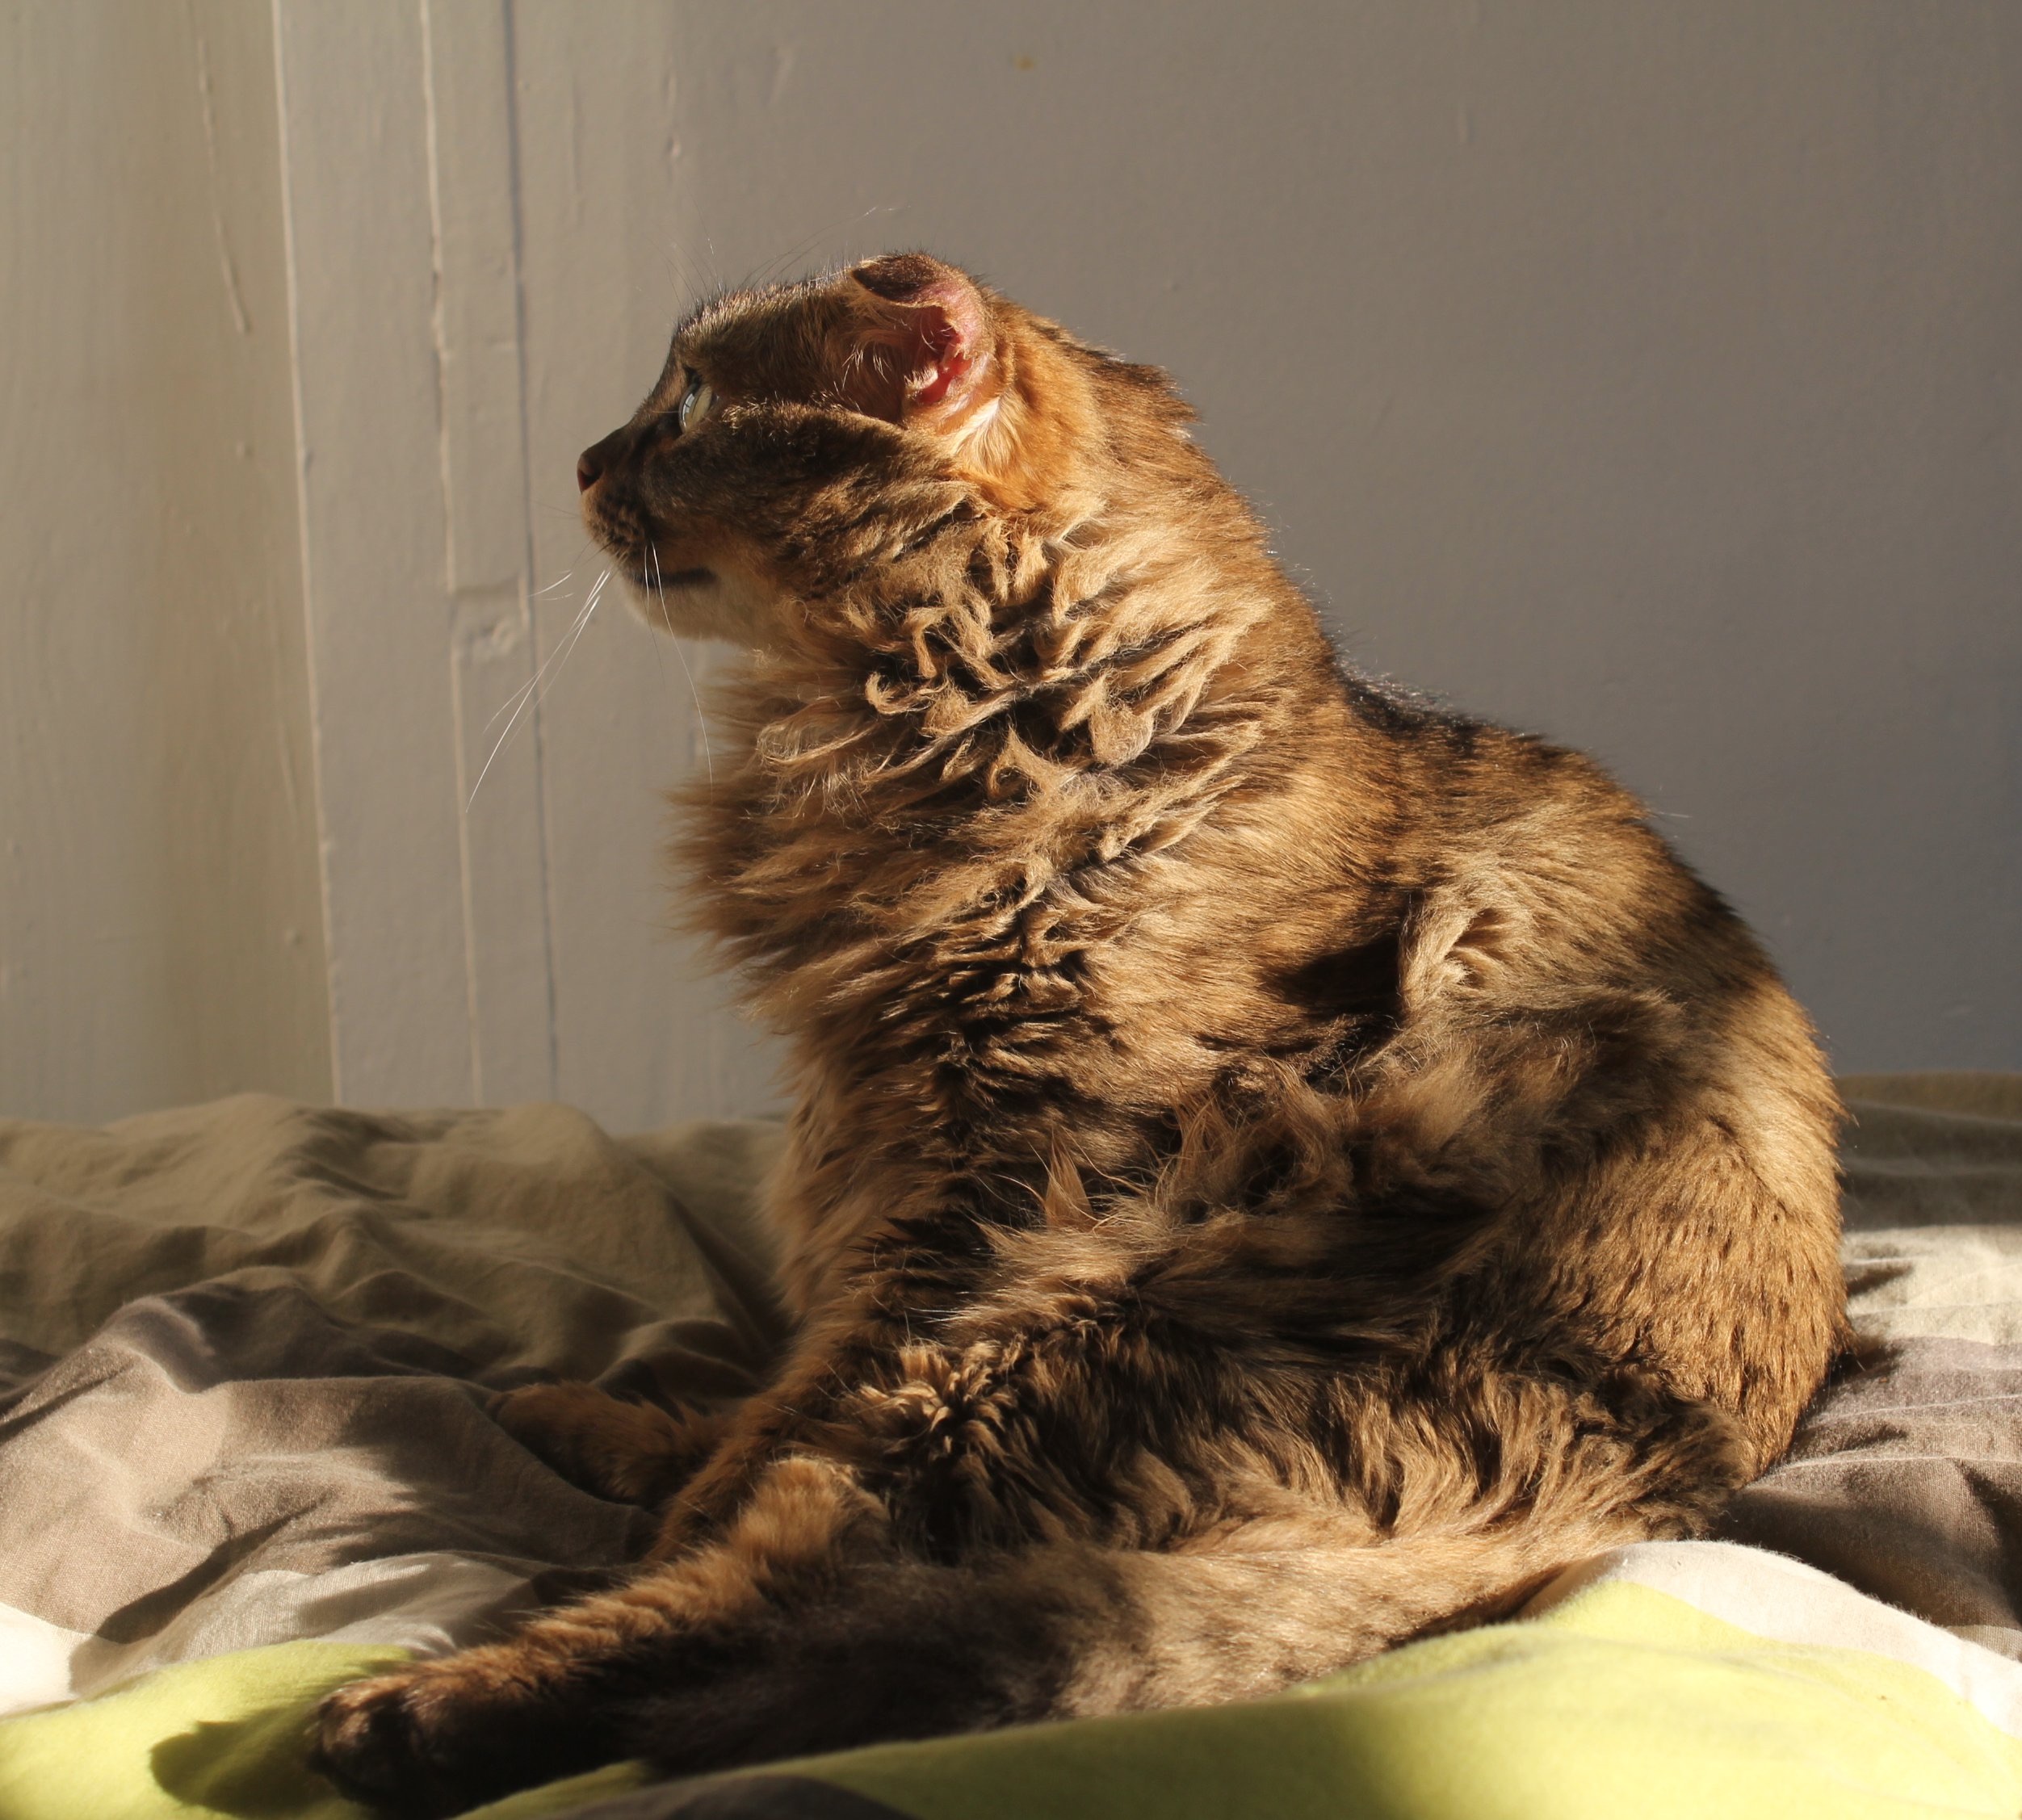
cat, mammal, fauna, whiskers, vertebrate, bengal, small to medium sized cats, cat like mammal